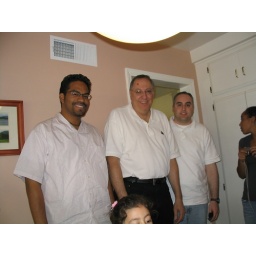
The boys arrive in time for cake